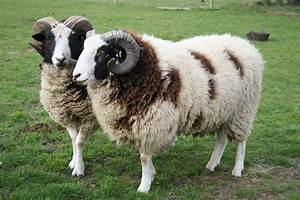
Label: pecora